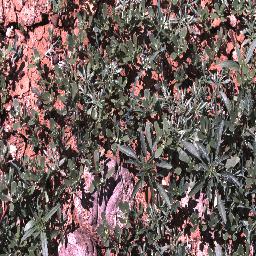
Label: negative